List of Jo Stafford compilation albums (1955–1999)

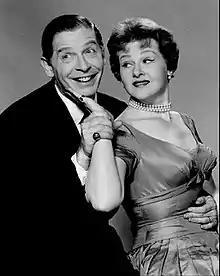
Jo Stafford and Milton Berle, Kraft Music Hall, 1959

The Voice of Your Choice is a 1955 compilation album by Jo Stafford released by Philips Records.